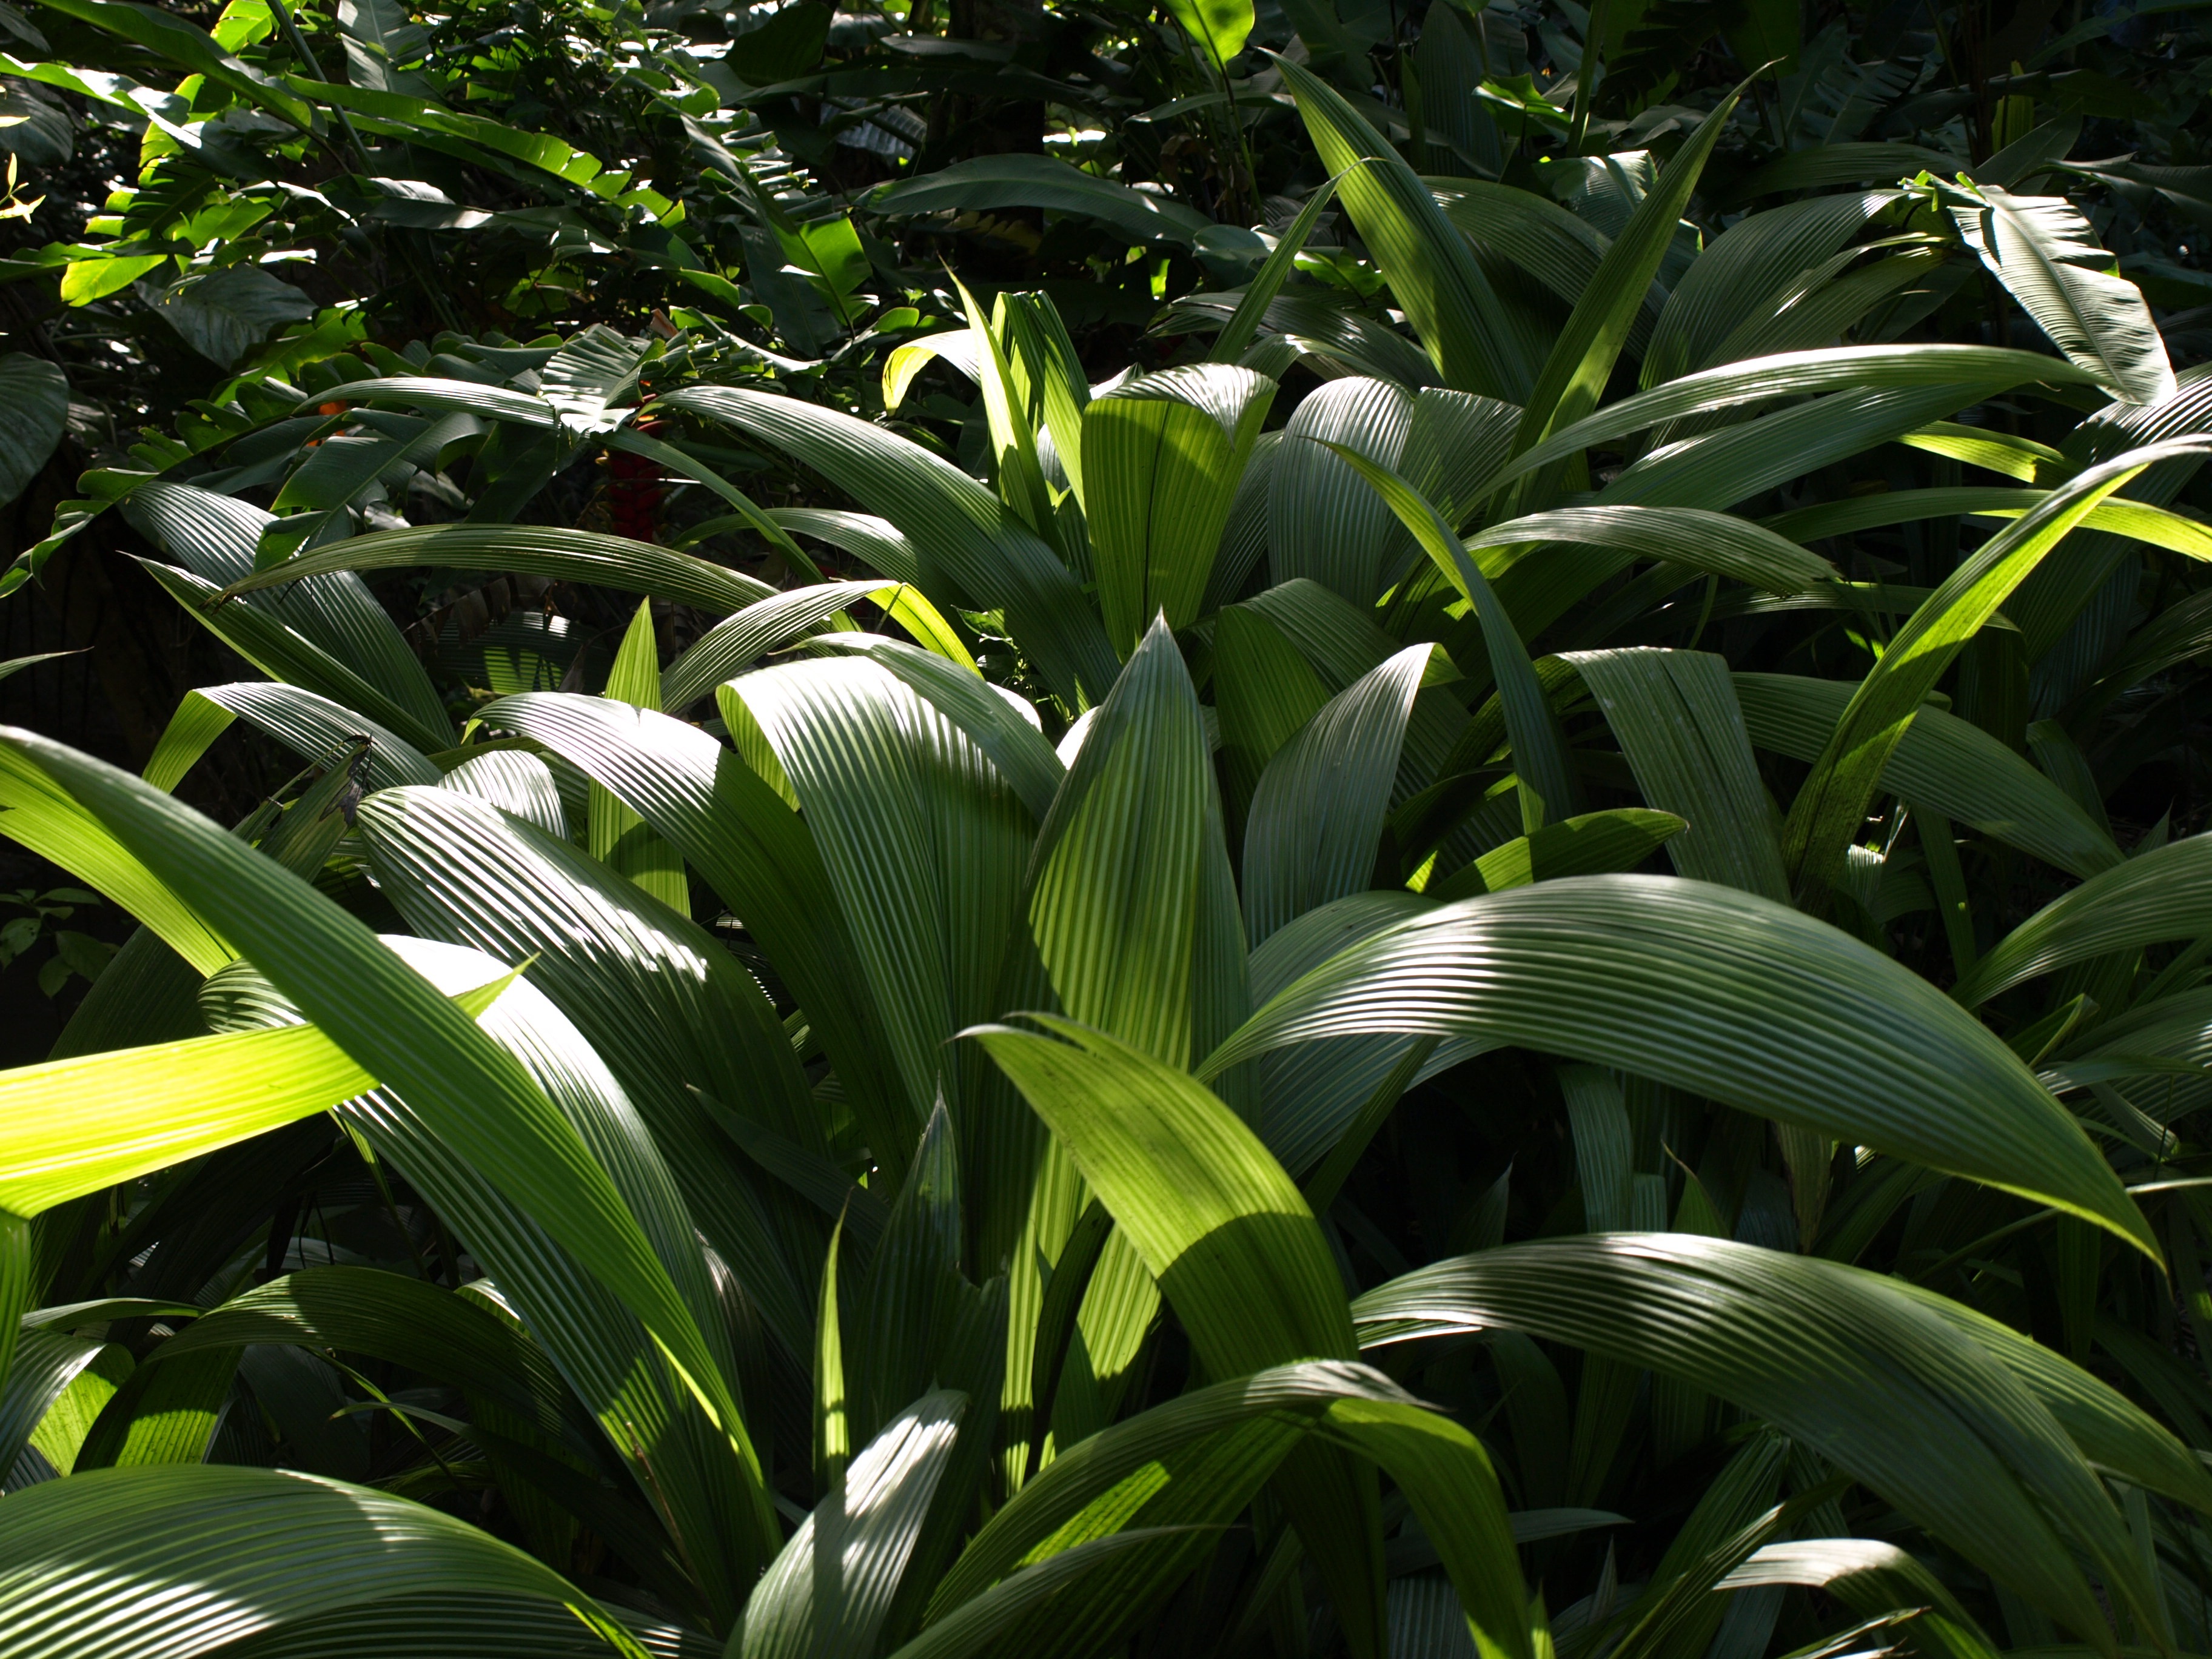
tree, grass, outdoor, branch, growth, plant, stem, leaf, flower, petal, floral, wild, environment, idyllic, foliage, rural, green, jungle, paradise, tranquil, scenic, tropical, lush, grow, peaceful, natural, scenery, fresh, calm, island, botany, garden, flora, botanical, life, ecology, tropic, vivid, rainforest, climate, exotic, vibrant, organic, vitality, subtropical, flowering plant, land plant, arecales, palm family